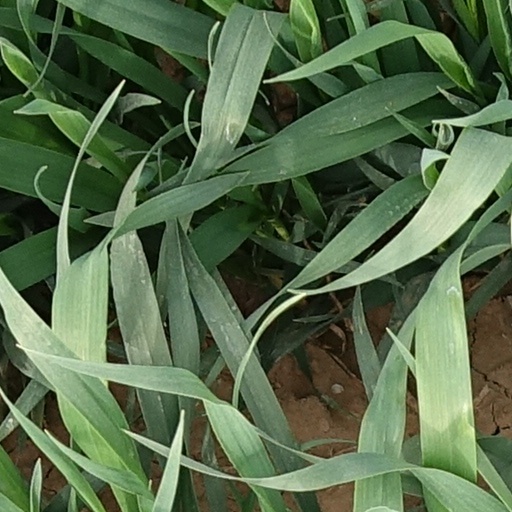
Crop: wheat